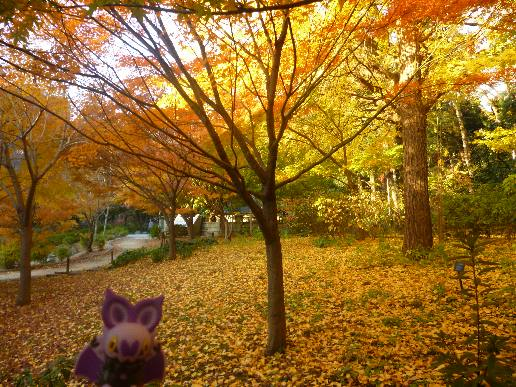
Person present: No